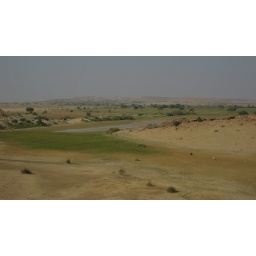
It sure required water to make anything green in the desert.